Pol Pot

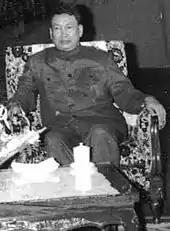
Pol Pot in 1978

Pol Pot (born Saloth Sâr; 19 May 1925 – 15 April 1998) was a Cambodian politician, revolutionary, and dictator who ruled the communist state of Democratic Kampuchea from 1976 until his overthrow in 1979. During his reign, his administration oversaw mass atrocities and he is widely believed to be one of the most brutal despots in modern world history. Ideologically a Maoist and Khmer ethnonationalist, Pot was a leader of Cambodia's Communist movement, known as the Khmer Rouge, from 1963 to 1997. He served as General Secretary of the Communist Party of Kampuchea from 1963 to 1981, during which Cambodia was converted into a one-party state. Between 1975 and 1979, the Khmer Rouge perpetrated the Cambodian genocide, in which an estimated 1.5–2 million people died—approximately one-quarter of the country's pre-genocide population. In December 1978, Vietnam invaded Cambodia to remove the Khmer Rouge from power. Within two weeks Vietnamese forces occupied most of the country, ending the genocide and establishing a new Cambodian government, with the Khmer Rouge restricted to the rural hinterlands in the western part of the country.